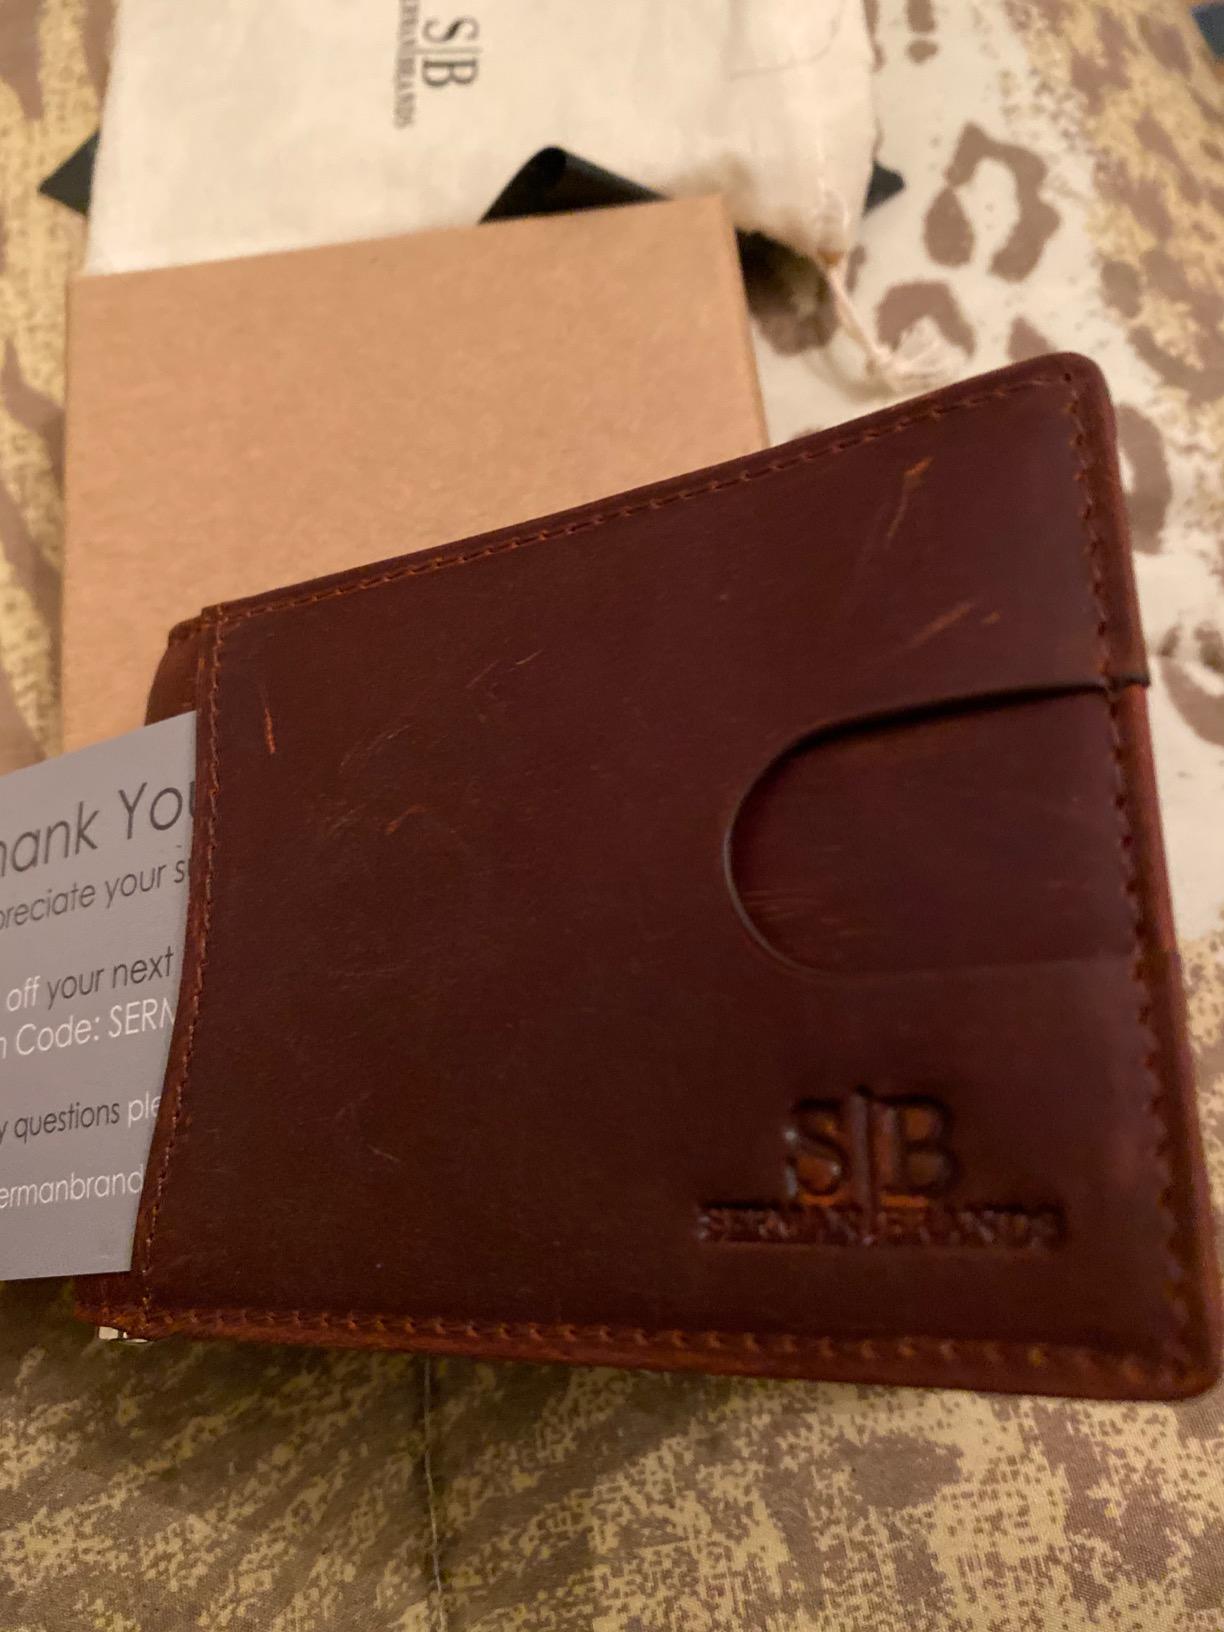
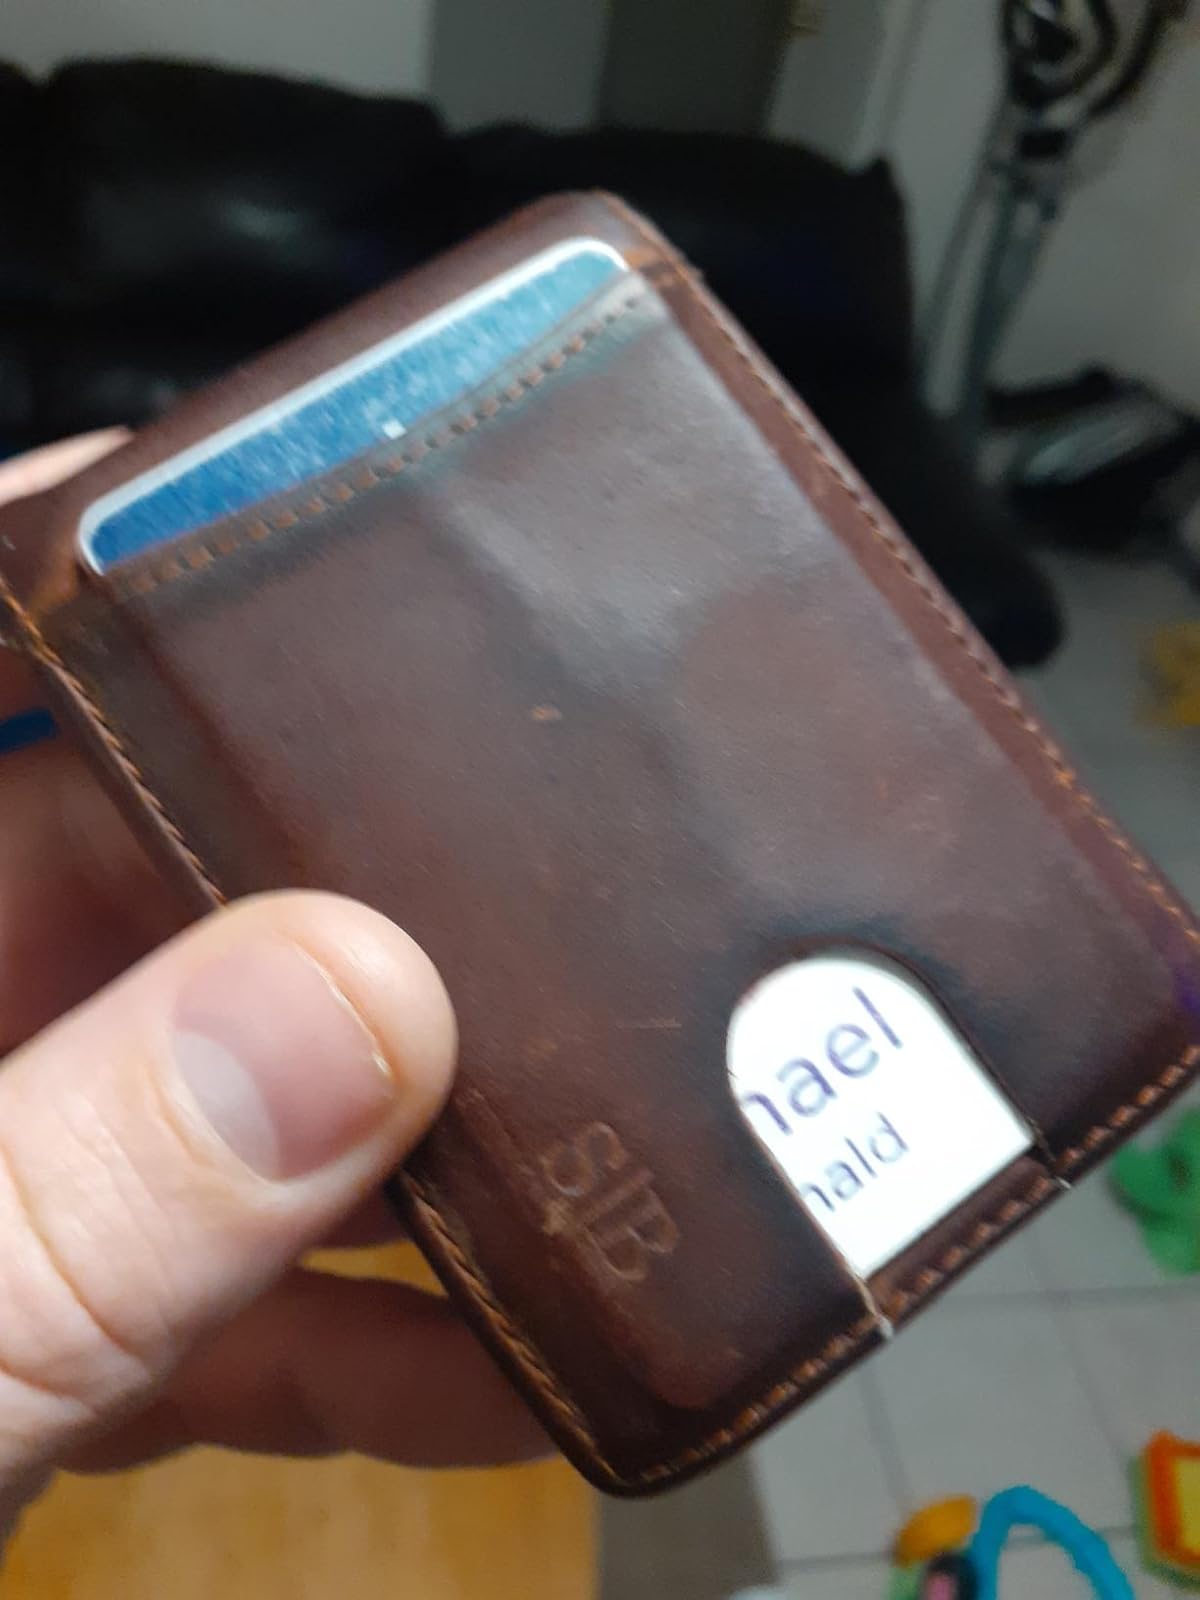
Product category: accessories_wallet
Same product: yes